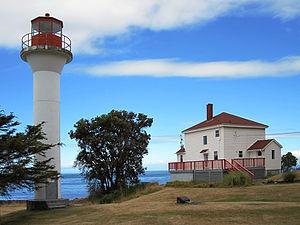
Le phare d'Active Pass est un phare situé dans le détroit d'Active séparant l'île Mayne et l'île Galiano sur la côte sud-est de l'île de Vancouver, dans le district régional de la Capitale, au Canada.